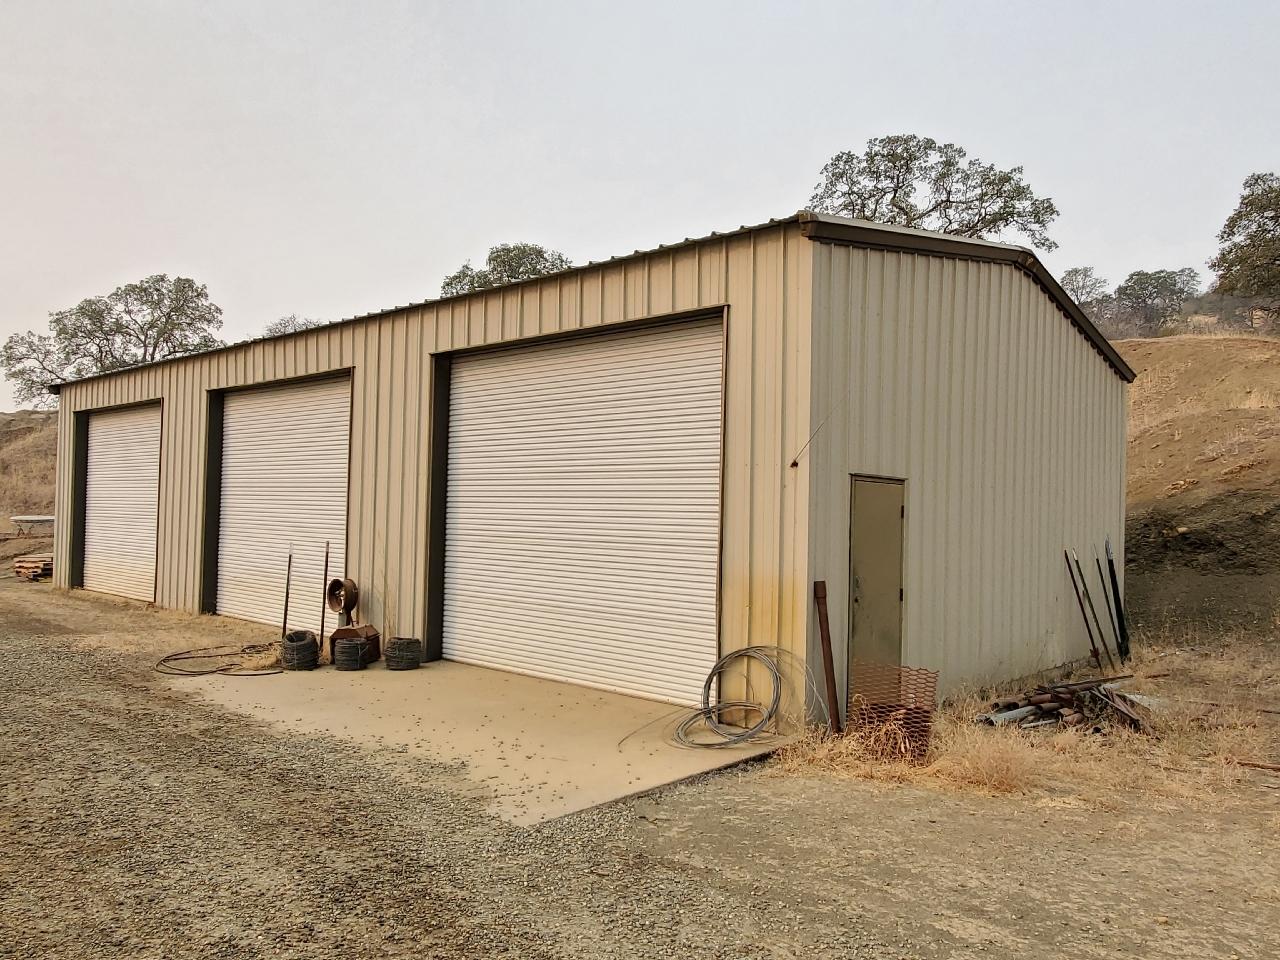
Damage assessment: no_damage